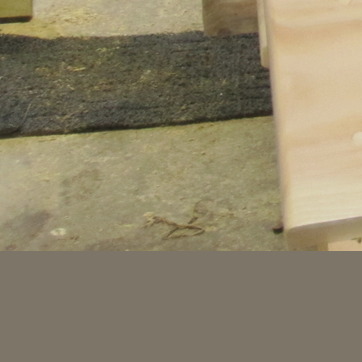
Material: stone